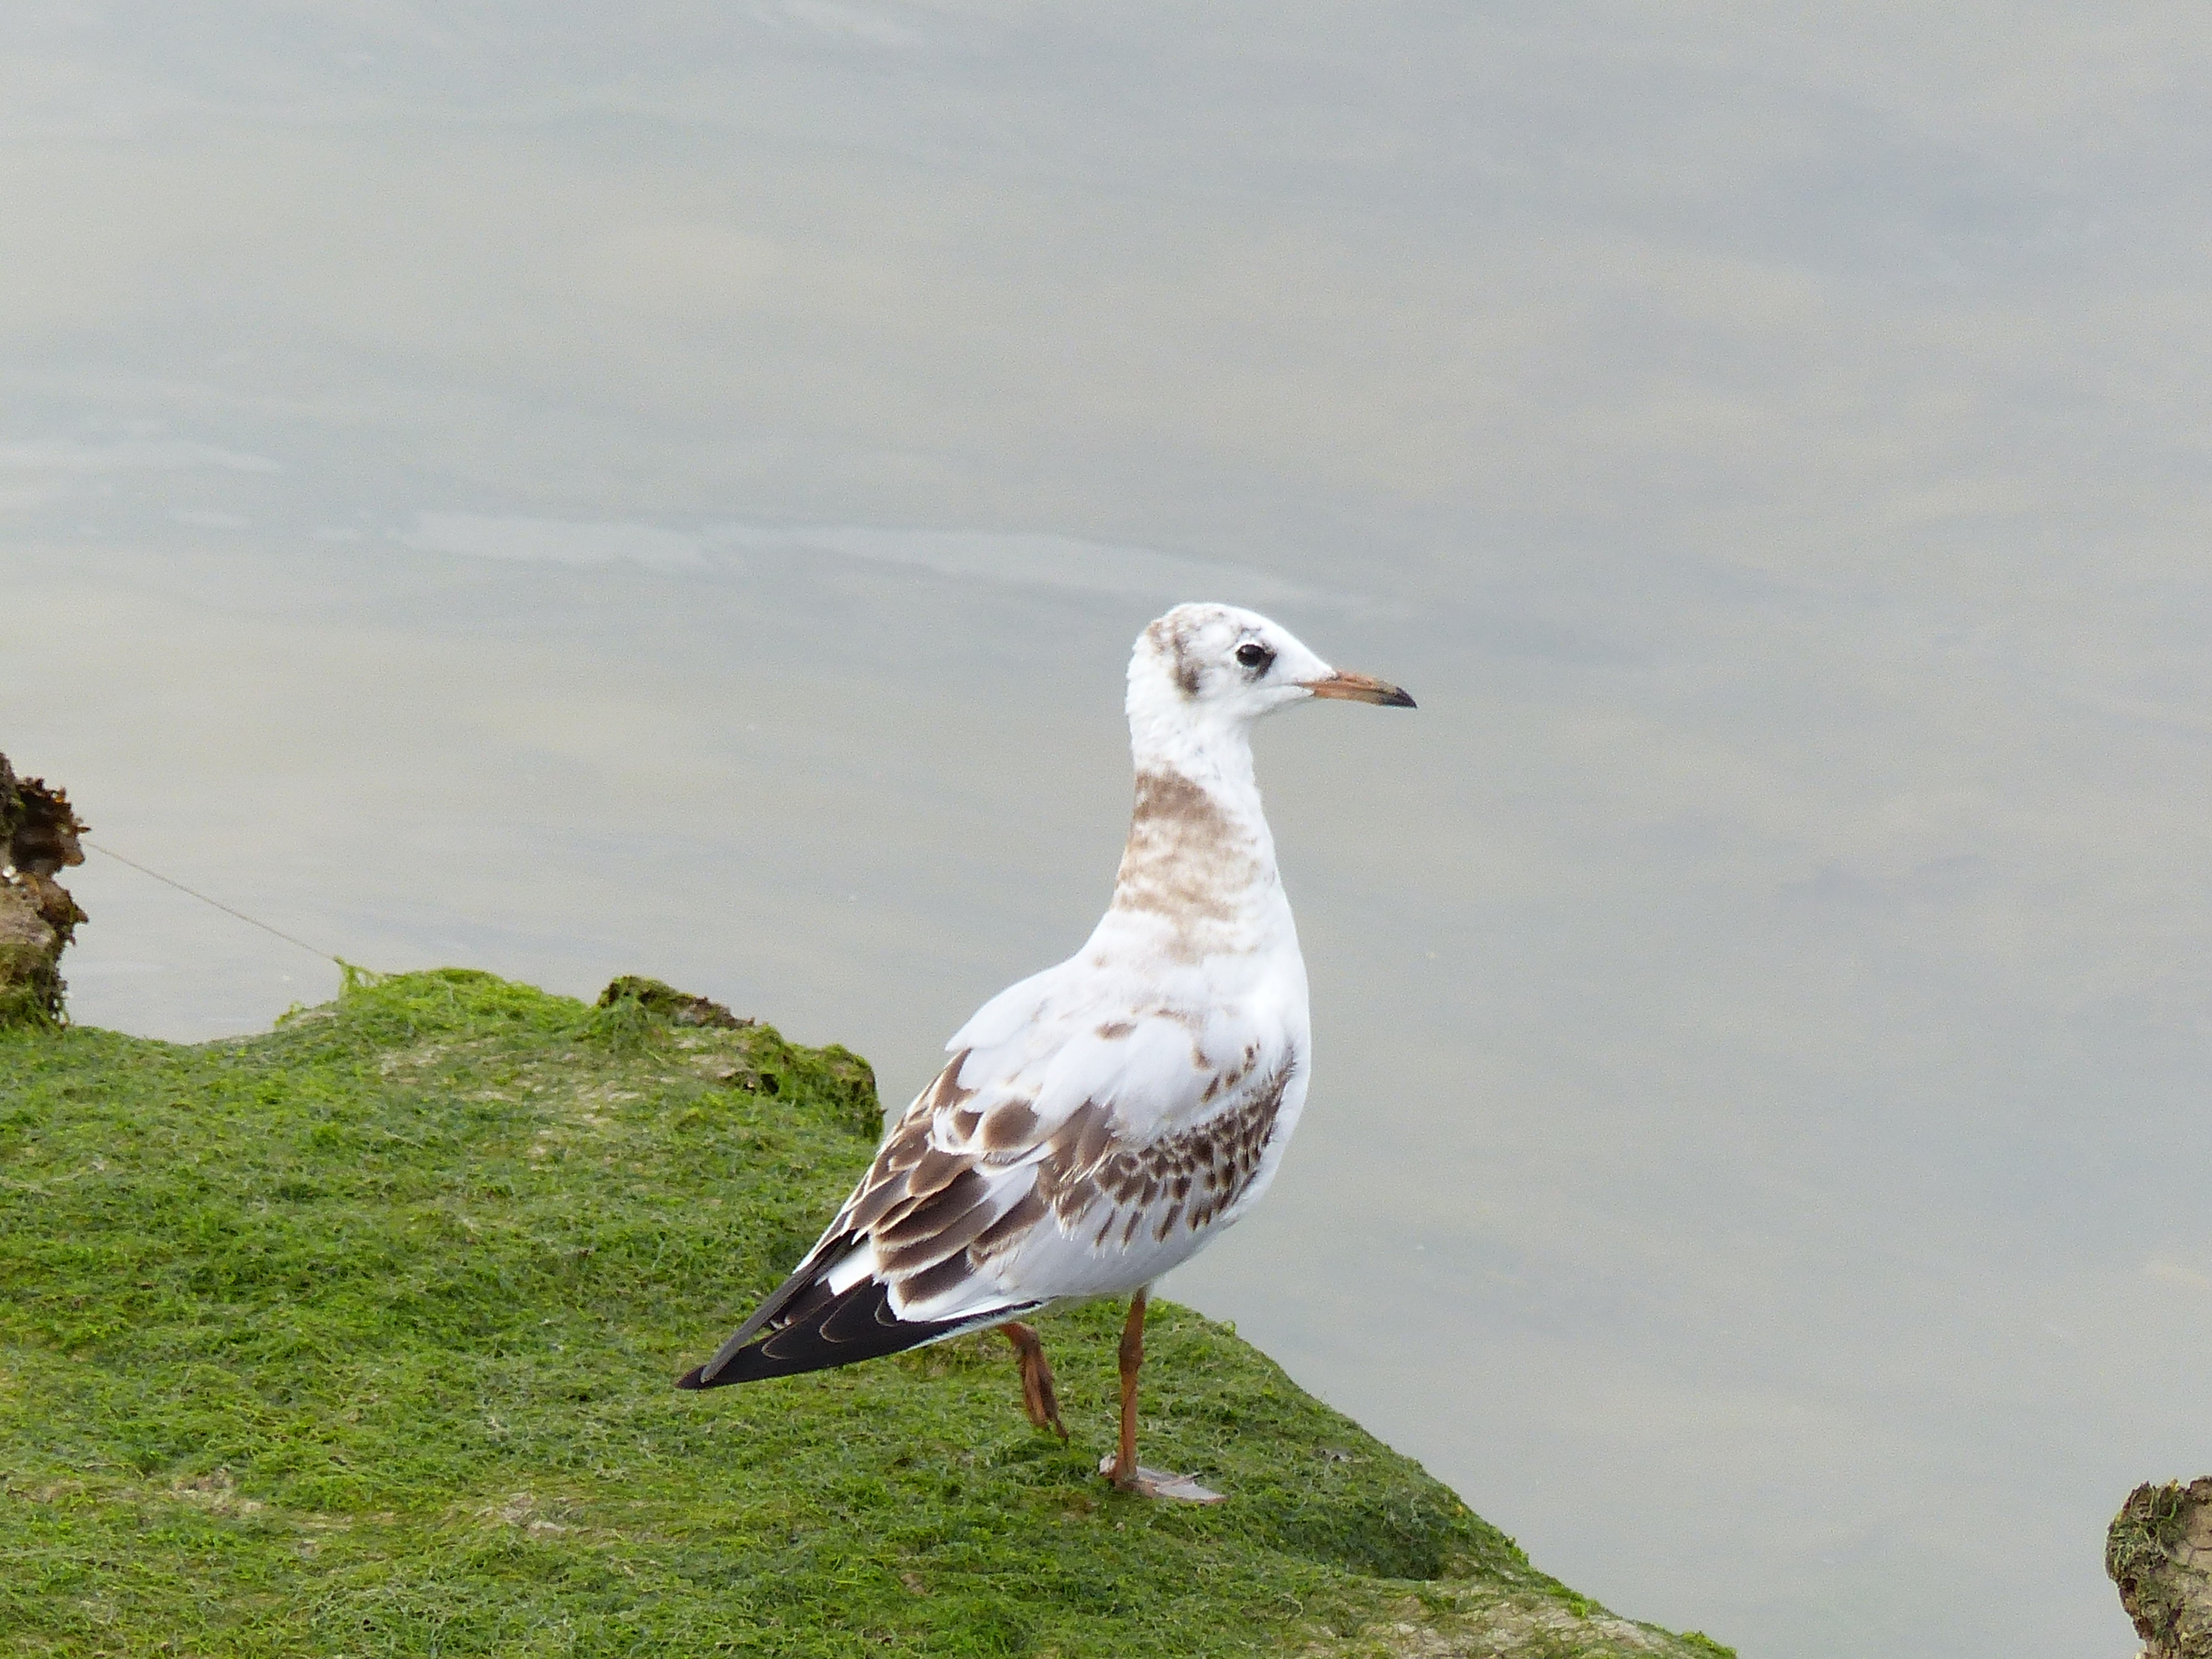
bird, seabird, wildlife, gull, beak, fauna, vertebrate, shorebird, sandpiper, charadriiformes, european herring gull, stock dove